Mayoralty of Michelle Wu

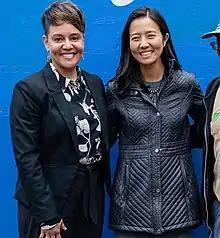
Wu with Jewel H. Bronaugh (deputy secretary of agriculture) in October 2022

In December 2021 Wu extended the fare-free pilot program for the MBTA Route 28 bus that was started under the acting mayoralty of Kim Janey by two months. She did this with while engaging in talks with the MBTA to further extend the pilot program. The city had, in November 2021, announced that its data showed that during the pilot program ridership had increased to an excess of 70,000 in weekly ridership. Pre COVID-pandemic weekly ridership on the route had been 47,000, making the COVID-era pilot program ridership significantly greater despite the general impact of the COVID-19 pandemic on public transportation rider. The city concluded that, in comparison to ridership trends on comparable routes of the MBTA, the increase in ridership was directly attributable to the pilot program. A later more in-depth 2022 analysis found an overall 38% increase in weekday ridership from 7,500 before the pandemic (with fares) to 10,200 during the September and October periods during the pilot program.